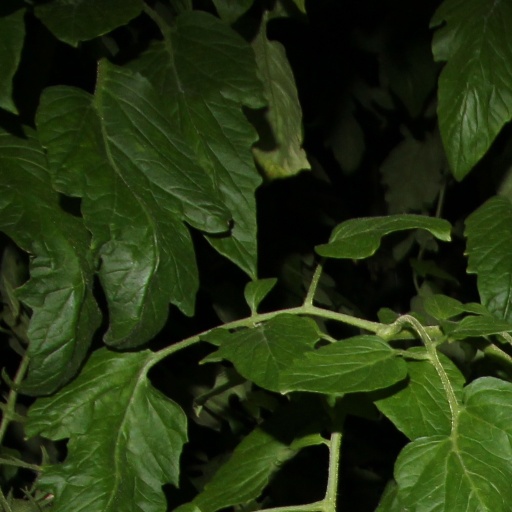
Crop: tomato